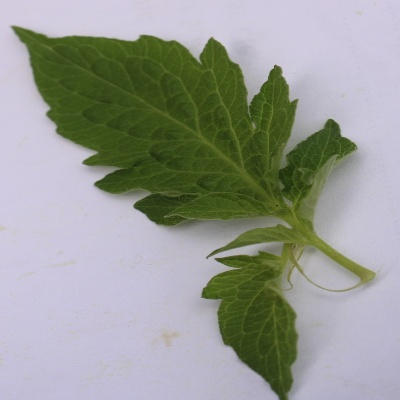
Crop: Tomato
Condition: healthy